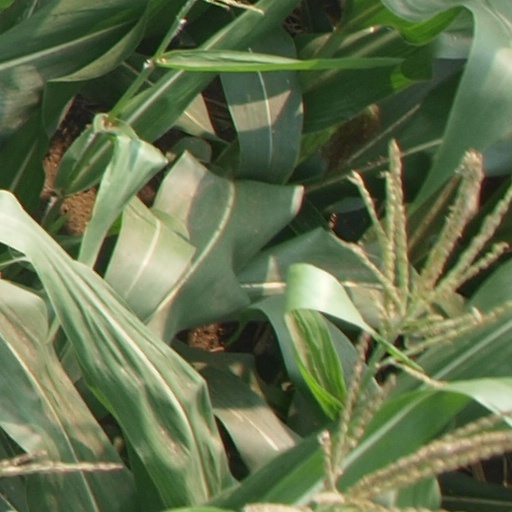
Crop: maize; corn